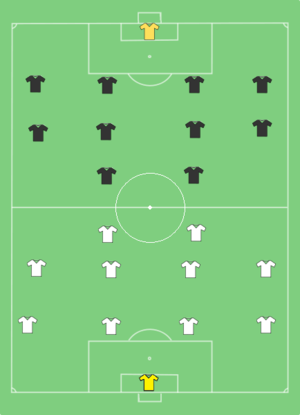
La loi 3 du football intitulée « joueurs » fait partie des lois du jeu régissant le football, maintenues par l'International Football Association Board.
Les lois du jeu, ou lois du football, sont les règles du football régies par l'International Football Association Board, un organisme indépendant composé des quatre fédérations du Royaume-Uni ainsi que de la Fédération internationale de football association, à parité de voix, et qui veille à leur application uniforme dans le monde lors des différentes compétitions. Depuis l'origine elles comprennent les mêmes 17 lois. Des annexes s'étaient rajoutées au fil du temps, mais elles sont intégrées dans diverses parties des 17 lois en 2017.